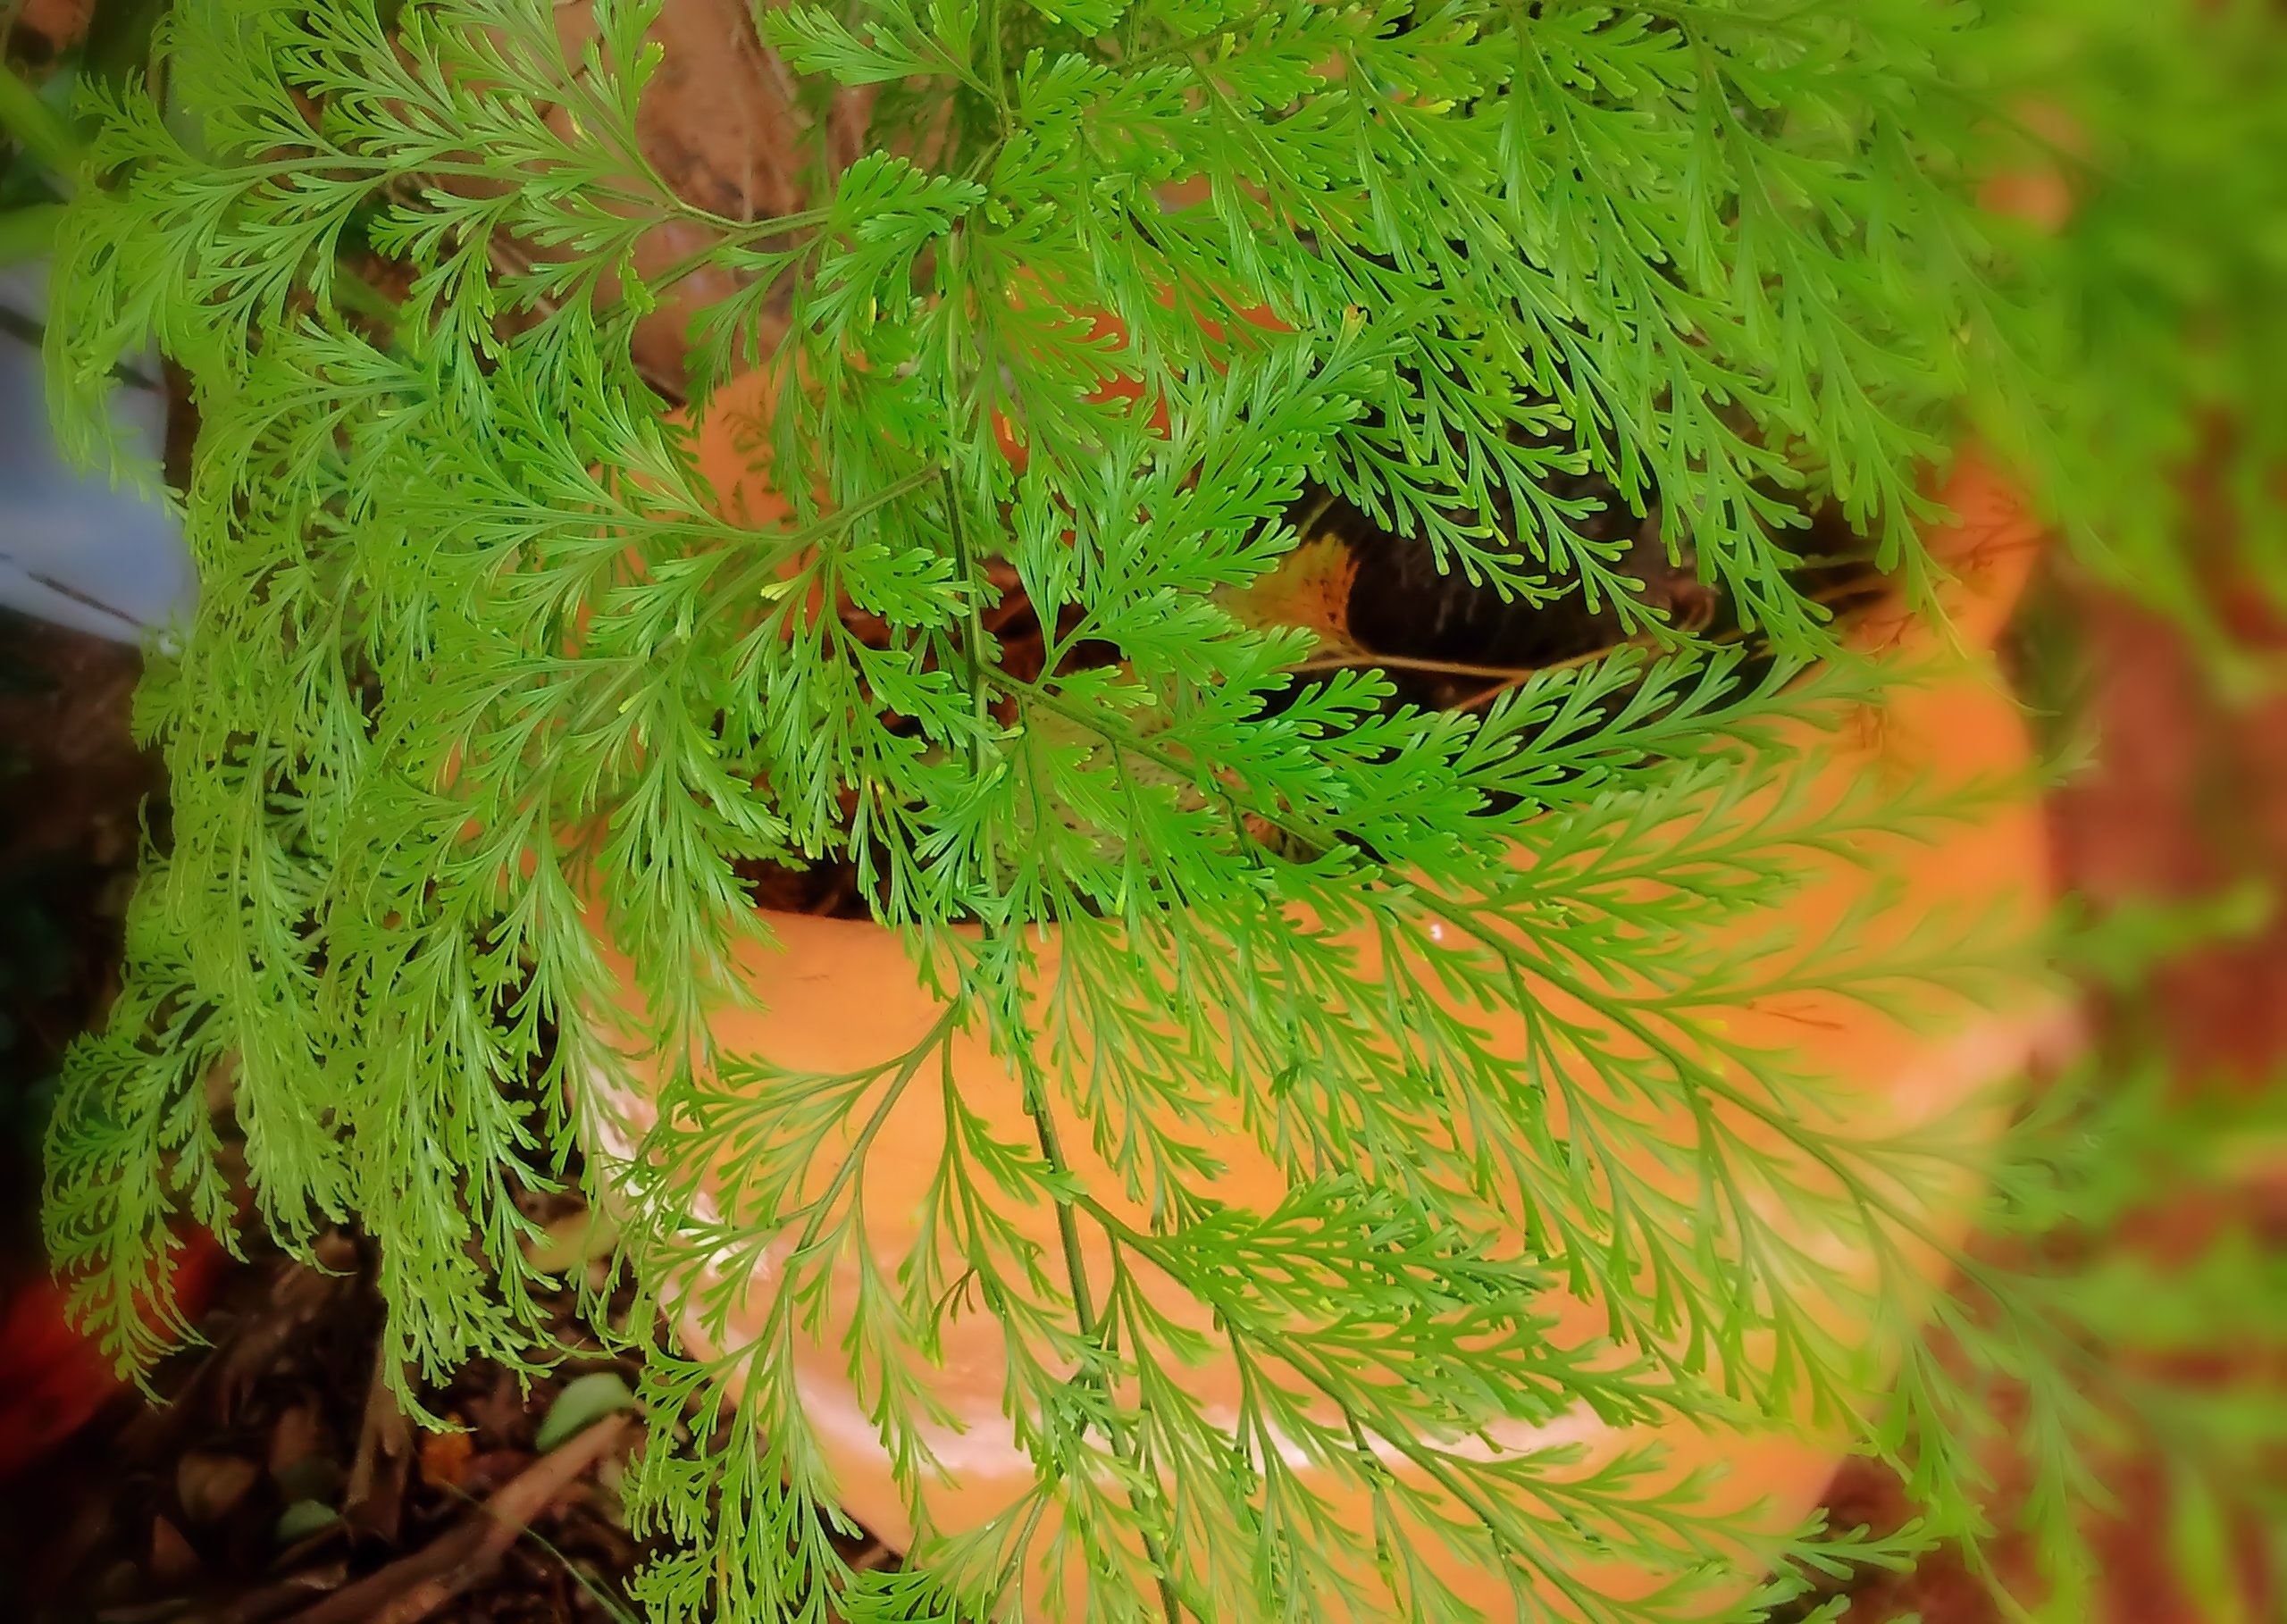
tree, branch, plant, leaf, flower, moss, green, soil, botany, close, flora, fern, leaves, background, algae, macro photography, land plant, ferns and horsetails, vascular plant